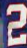
Number: 2